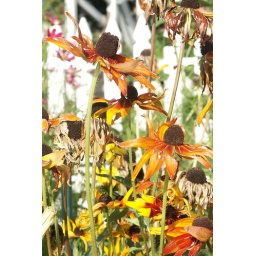
The blown-out white fence in the background made it look like it was overly compensated with a strong flash.